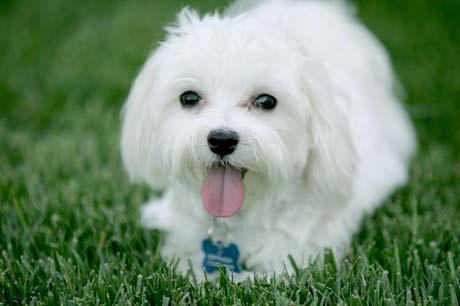
Maltese_dog